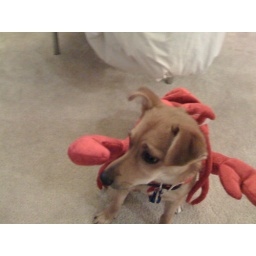
Meg's incredibly cute dog Admiral Ackbar, in a lobster costume!